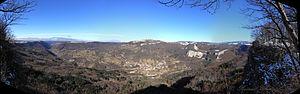
Belvédère de Renédale, doubs
Renédale est une commune française située dans le département du Doubs en région Bourgogne-Franche-Comté. Les habitants se nomment les Renédaliers et Renédalières.